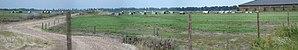
Wilbertoord est une localité de la commune néerlandaise de Mill en Sint Hubert en la province du Brabant-Septentrional situé au nord-est de la région naturelle du Peel. Le 1ᵉʳ janvier 2007, le village compte 1118 habitants.